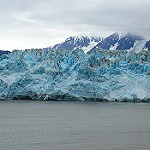
Label: glacier